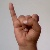
The image shows a hand gesture representing the letter 'I' in Indian Sign Language.